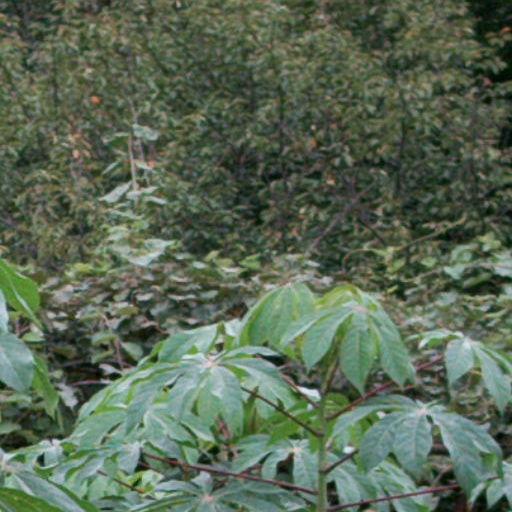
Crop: cassava